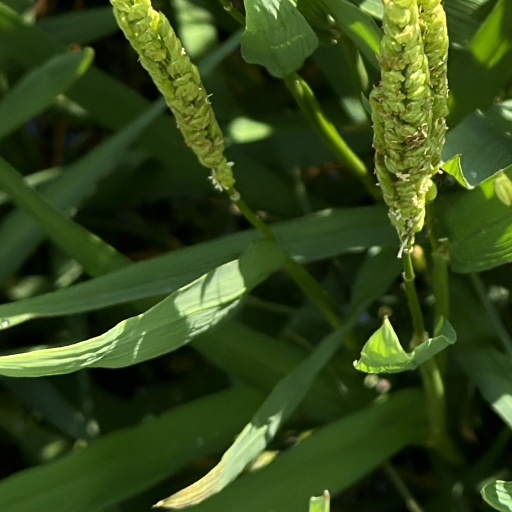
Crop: rice